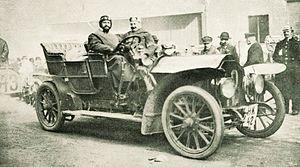
Le français Marc Sorel, classé à l'Herkomer Konkurrenz 1906 sur Lorraine-Dietrich, La Vie au Grand Air, 30 juin 1906
Une voiture de tourisme est une automobile produite en grande série, à plusieurs milliers d'exemplaires chaque année. Ce genre d'automobiles constitue la plus grosse part des ventes chaque année, par opposition aux voitures de grand tourisme, produites en faibles quantités, et destinée à un marché plus haut de gamme. Originellement, le terme s'appliquait uniquement à un type d'automobiles de grande série à carrosserie ouverte, très populaire au début du XXᵉ siècle. Aujourd'hui, les voitures de tourisme peuvent avoir des carrosseries de type berline, break, coupé, cabriolet, voire monovolume.
Edgar Ladenburg, né le 22 juillet 1878 et mort en 1941, était un pilote automobile allemand de voitures de tourisme sur Mercedes-Benz durant la deuxième moitié des années 1900, fils d'un banquier de Mannheim.
Marc L. Sorel est un pilote automobile de course français des années 1900, de voitures de tourisme essentiellement, puis de Grand Prix, pour la marque De Dietrich.
La Société Lorraine des anciens établissements de Dietrich et Cie de Lunéville, plus connue sous le nom de Lorraine-Dietrich, est une entreprise française de construction d'automobiles, de matériel roulant ferroviaire, de matériel lourd et de moteurs d'avion.